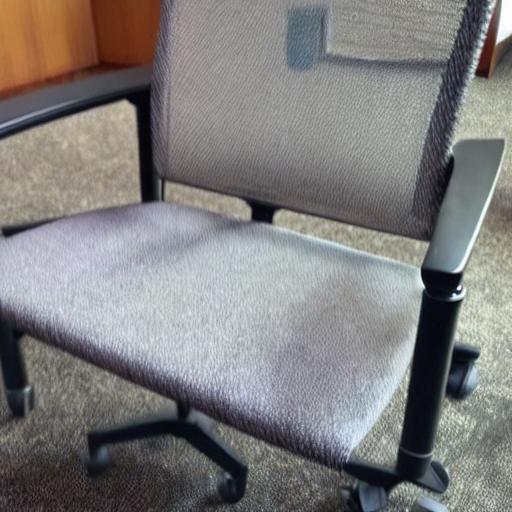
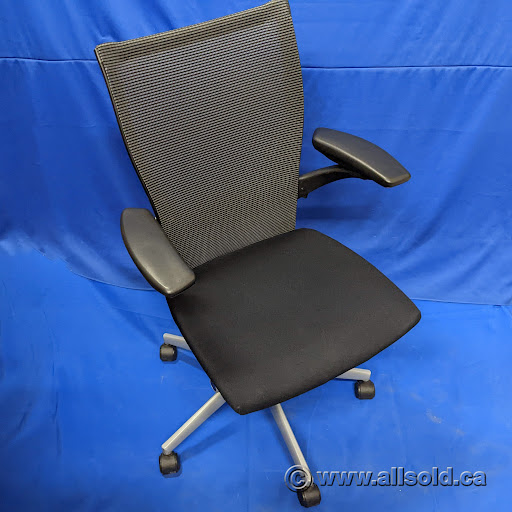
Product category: items_chair
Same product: no